Marie C. Cox

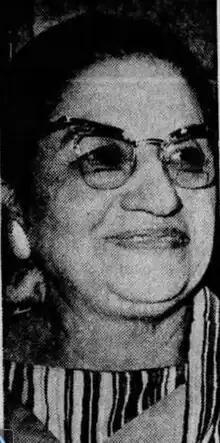
1971

Marie C. Cox (January 17, 1920 – May 10, 2005) was a Comanche activist who worked on legislation for Native American children. She received many accolades for her efforts including the 1974 Indian Leadership Award from the Bureau of Indian Affairs and state recognition that same year as the Outstanding Citizen of Oklahoma from Governor David Hall. She was named as an Outstanding Indian Woman of 1977 by the North American Indian Women's Association, and served on the National Advisory Council on Indian Education from 1983 to 1990. In 1993, she was inducted into the Oklahoma Women's Hall of Fame for her work with foster children and the founding of the North American Indian Women's Association.